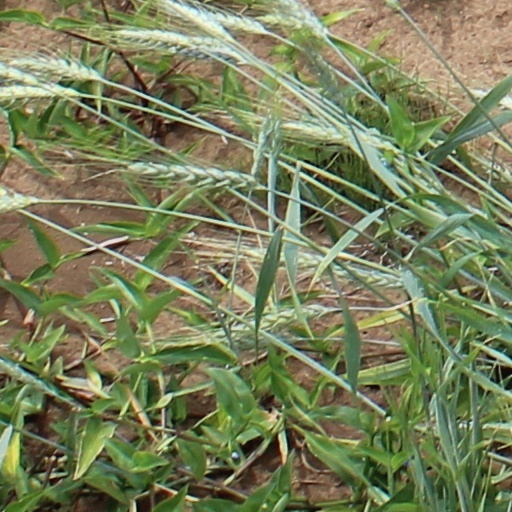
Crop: wheat